Bandjoun

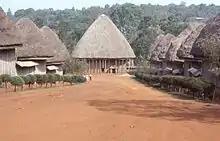
The Bandjoun Chefferie

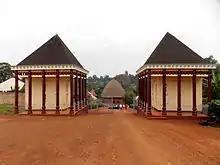
The main entrance to the Chefferie

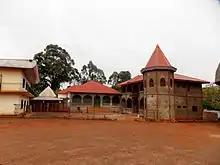
The Residence of King Kamga

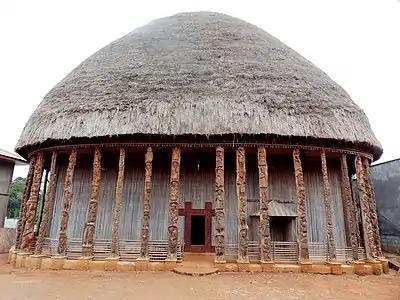
Main Symbol of Bandjoun

20 km south-east of Bafoussam on the N4 road to Bagangté is the "Chefferie" (Chiefdom headquarters) of Bandjoun. There are winding paths bordered by fences enclosing banana trees leading to a succession of traditional huts aligned with and supported by carved wooden pillars and colonnades surrounding the habitat.